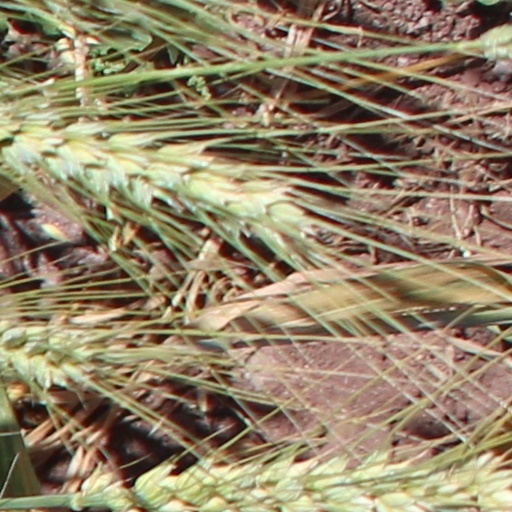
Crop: wheat